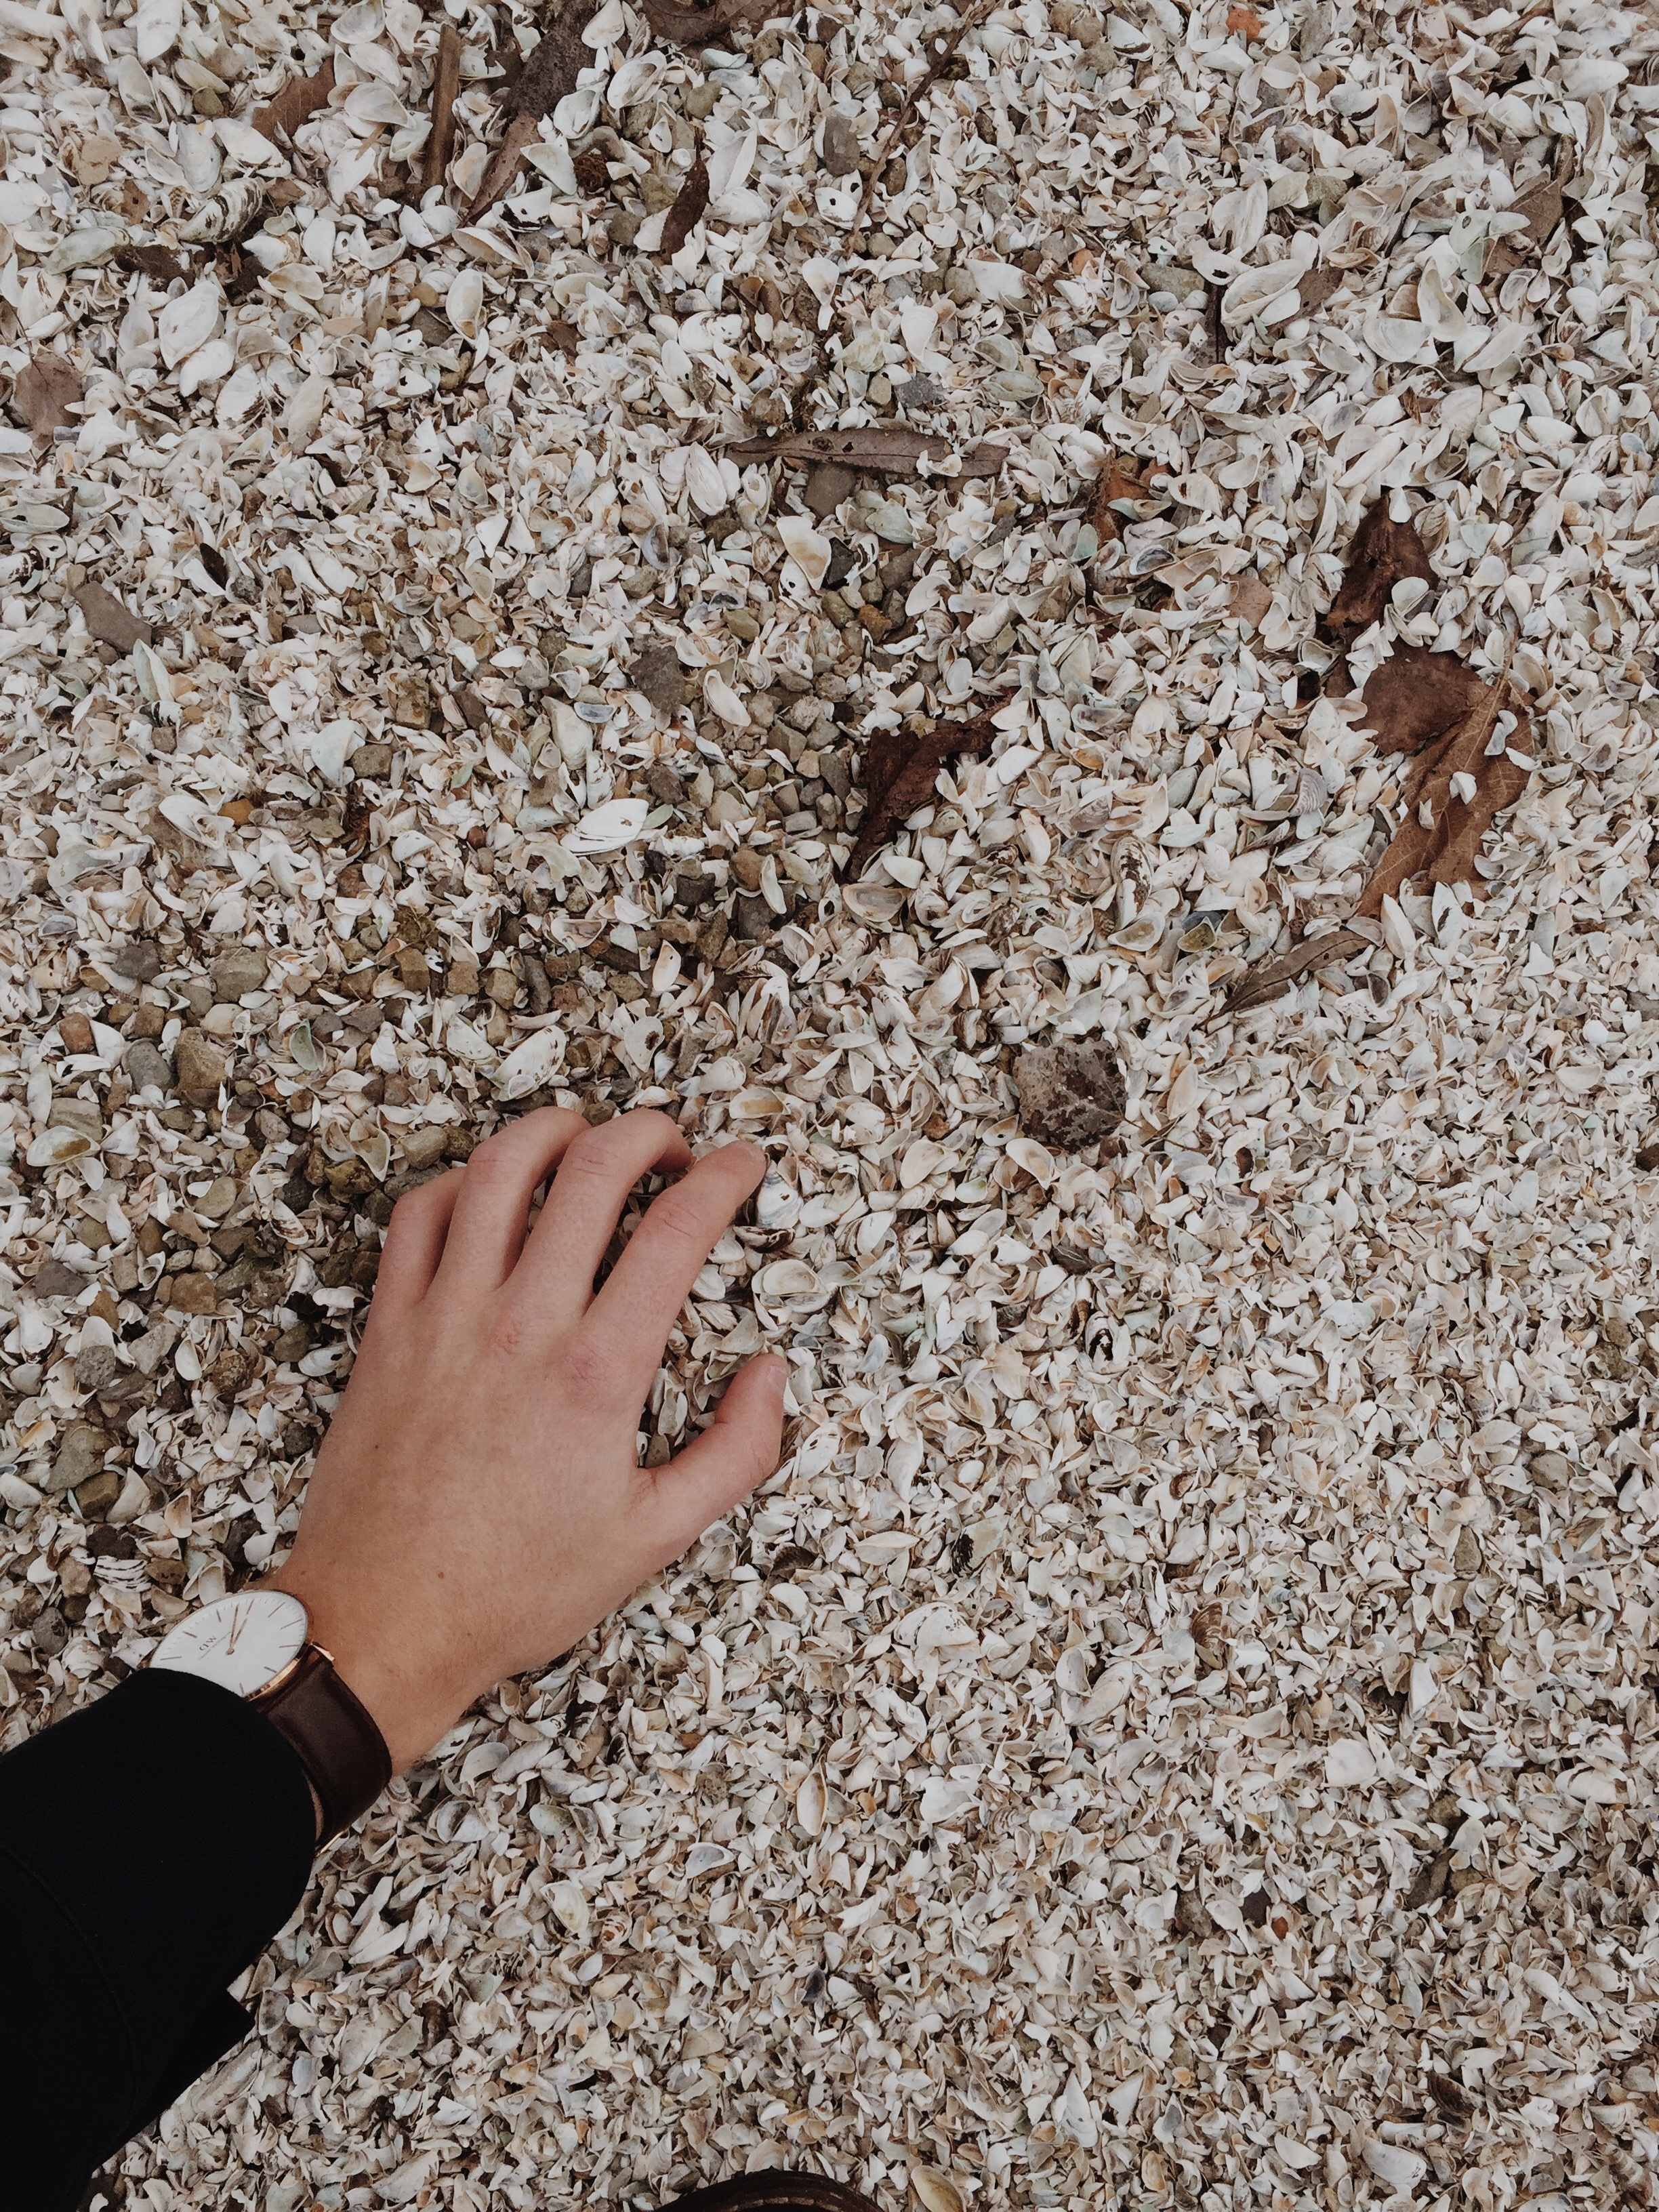
beach, sea, nature, sand, rock, ocean, wood, texture, floor, tropical, soil, seashore, material, shells, geology, flooring, sea shells, grass family